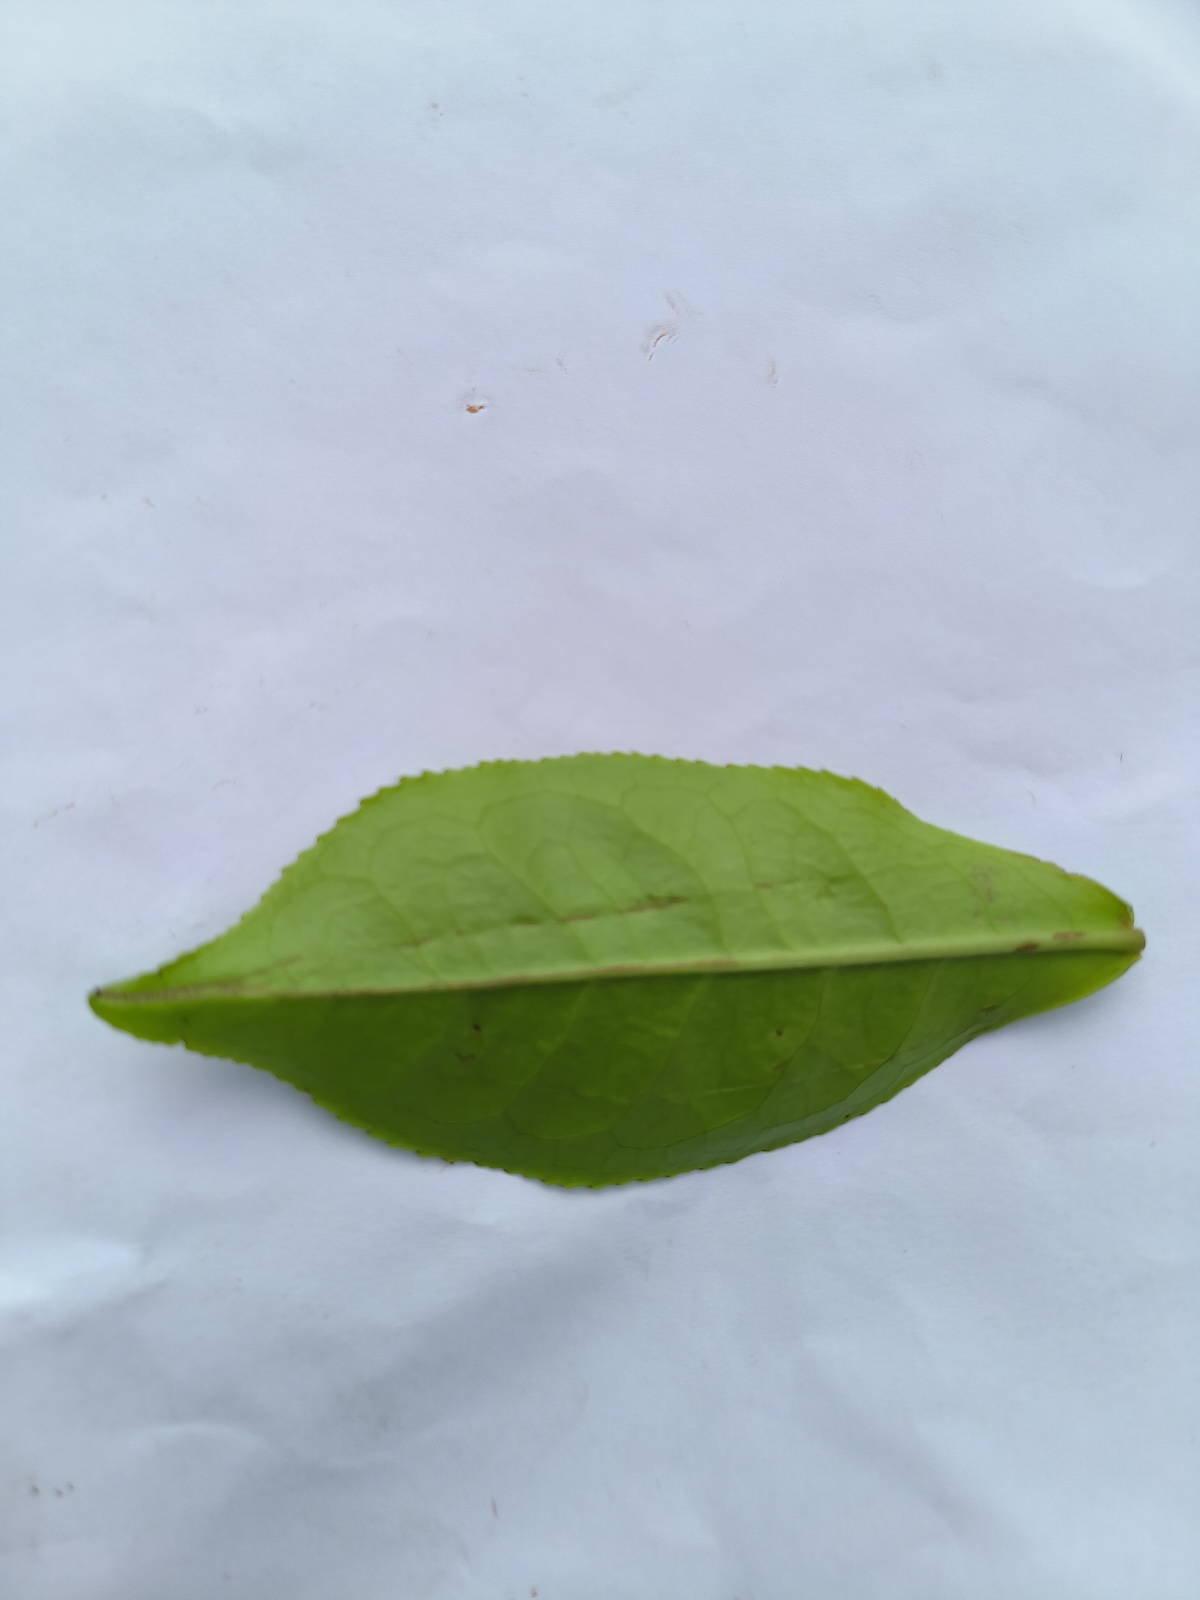
Label: Healthy leaf